Legal proceeding

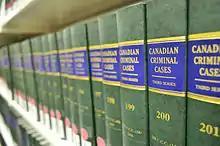
Canadian criminal cases

A criminal case, in common law jurisdictions, begins when a person suspected of a crime is indicted by a grand jury or otherwise charged with the offense by a government official called a prosecutor or district attorney.